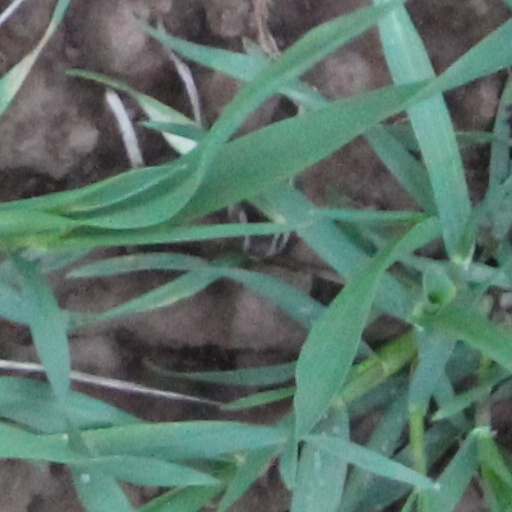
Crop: wheat